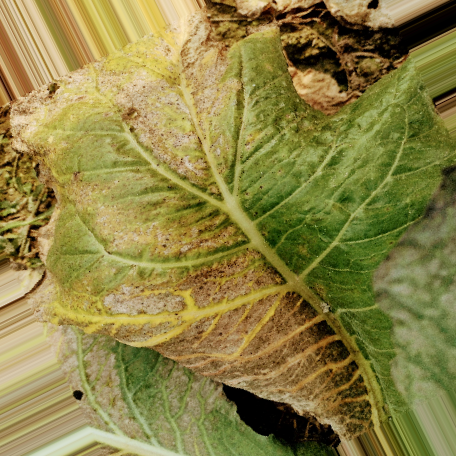
Label: Downy Mildew